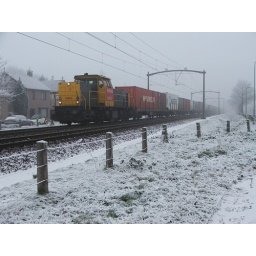
Railion 6443 met containertrein door 'n besneeuwd Mierlo-Hout. Railion 6443 with containertrain in a white landscape